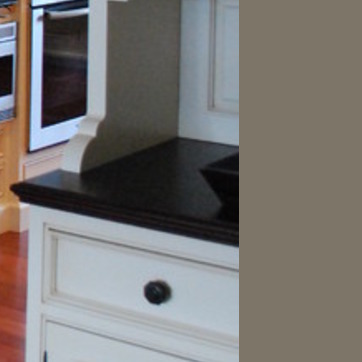
Material: polishedstone